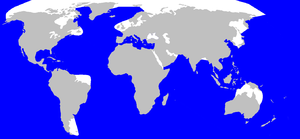
Une répartition cosmopolite en biogéographie, caractérise l'aire de répartition géographique d'une catégorie d'êtres vivants si étendue qu'elle peut être rencontrée dans toutes les régions du monde. Le qualificatif s'applique également à certaines maladies. S'opposant au concept d'endémisme, ce type de répartition est parfois désigné sous le nom de pandémisme.
Cette liste commentée recense la mammalofaune de l'Inde et des îles asiatiques appartenant à l'Inde par genre, famille et ordre.